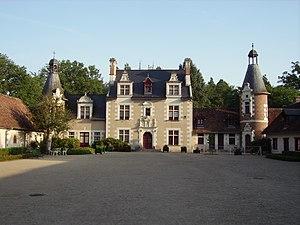
Le château de Troussay est un château de la Loire, l'un des plus petits, situé sur la commune française de Cheverny, dans le département de Loir-et-Cher en région Centre-Val de Loire.
L'expression châteaux de la Loire regroupe sous une même appellation touristique un ensemble de châteaux français situés dans le Val de Loire. Le territoire connu sous le nom de comté de Tours est âprement disputé entre le Xᵉ siècle et le XIᵉ siècle par la maison féodale blésoise et la maison d'Anjou, conflit qui sera suivi au XIIᵉ siècle et XIIIᵉ siècle par la Première guerre de Cent Ans entre la France et l'Angleterre et entre le XIVᵉ siècle et le XVᵉ siècle par la Deuxième guerre de Cent Ans toujours entre la France et l'Angleterre ; ces trois guerres seront à l'origine de la plupart des châteaux du val de Loire actuels.